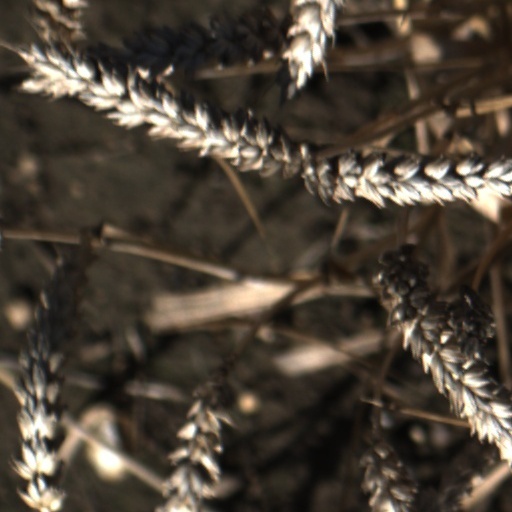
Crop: wheat